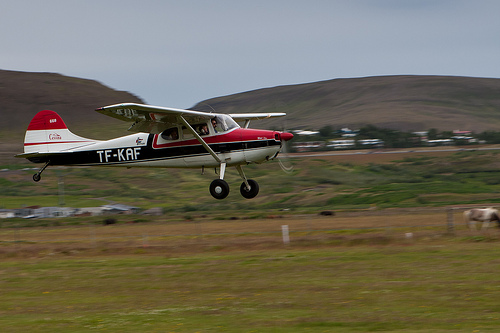
question: どんな天気ですか。
answer: 晴れています。

question: 一日の内のいつですか。
answer: 昼間です。

question: 何が写っていますか。
answer: 飛行機が写っています。

question: 飛行機は何機ですか。
answer: 一機です。

question: どんな飛行機ですか。
answer: プロペラ機です。

question: 飛行機は何色ですか。
answer: 白と赤と黒の飛行機です。

question: 飛行機はどれくらいの高さを飛んでいますか。
answer: 草地のすぐ上を飛んでいます。

question: どれくらいの大きさの飛行機ですか。
answer: 小型機です。